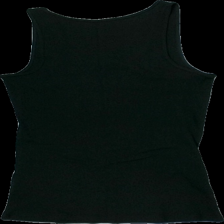
View: back
Type: Tank top
Category: Ladies
Brand: Not in the list
Brand text on label: Favourite
Colors: Black
Material: 100% bomull
Pattern: Other
Cut: C-collar
Size: L
Season: All
Price range: <50
Recommended usage: Reuse
Description: ribbat linne